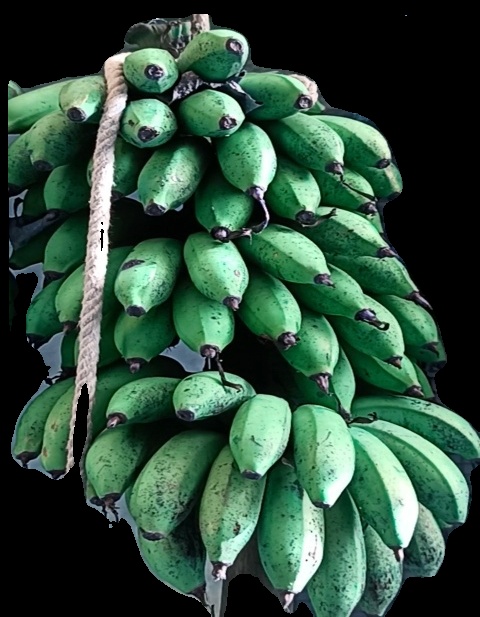
Variety: rasbale
Grade: grade2